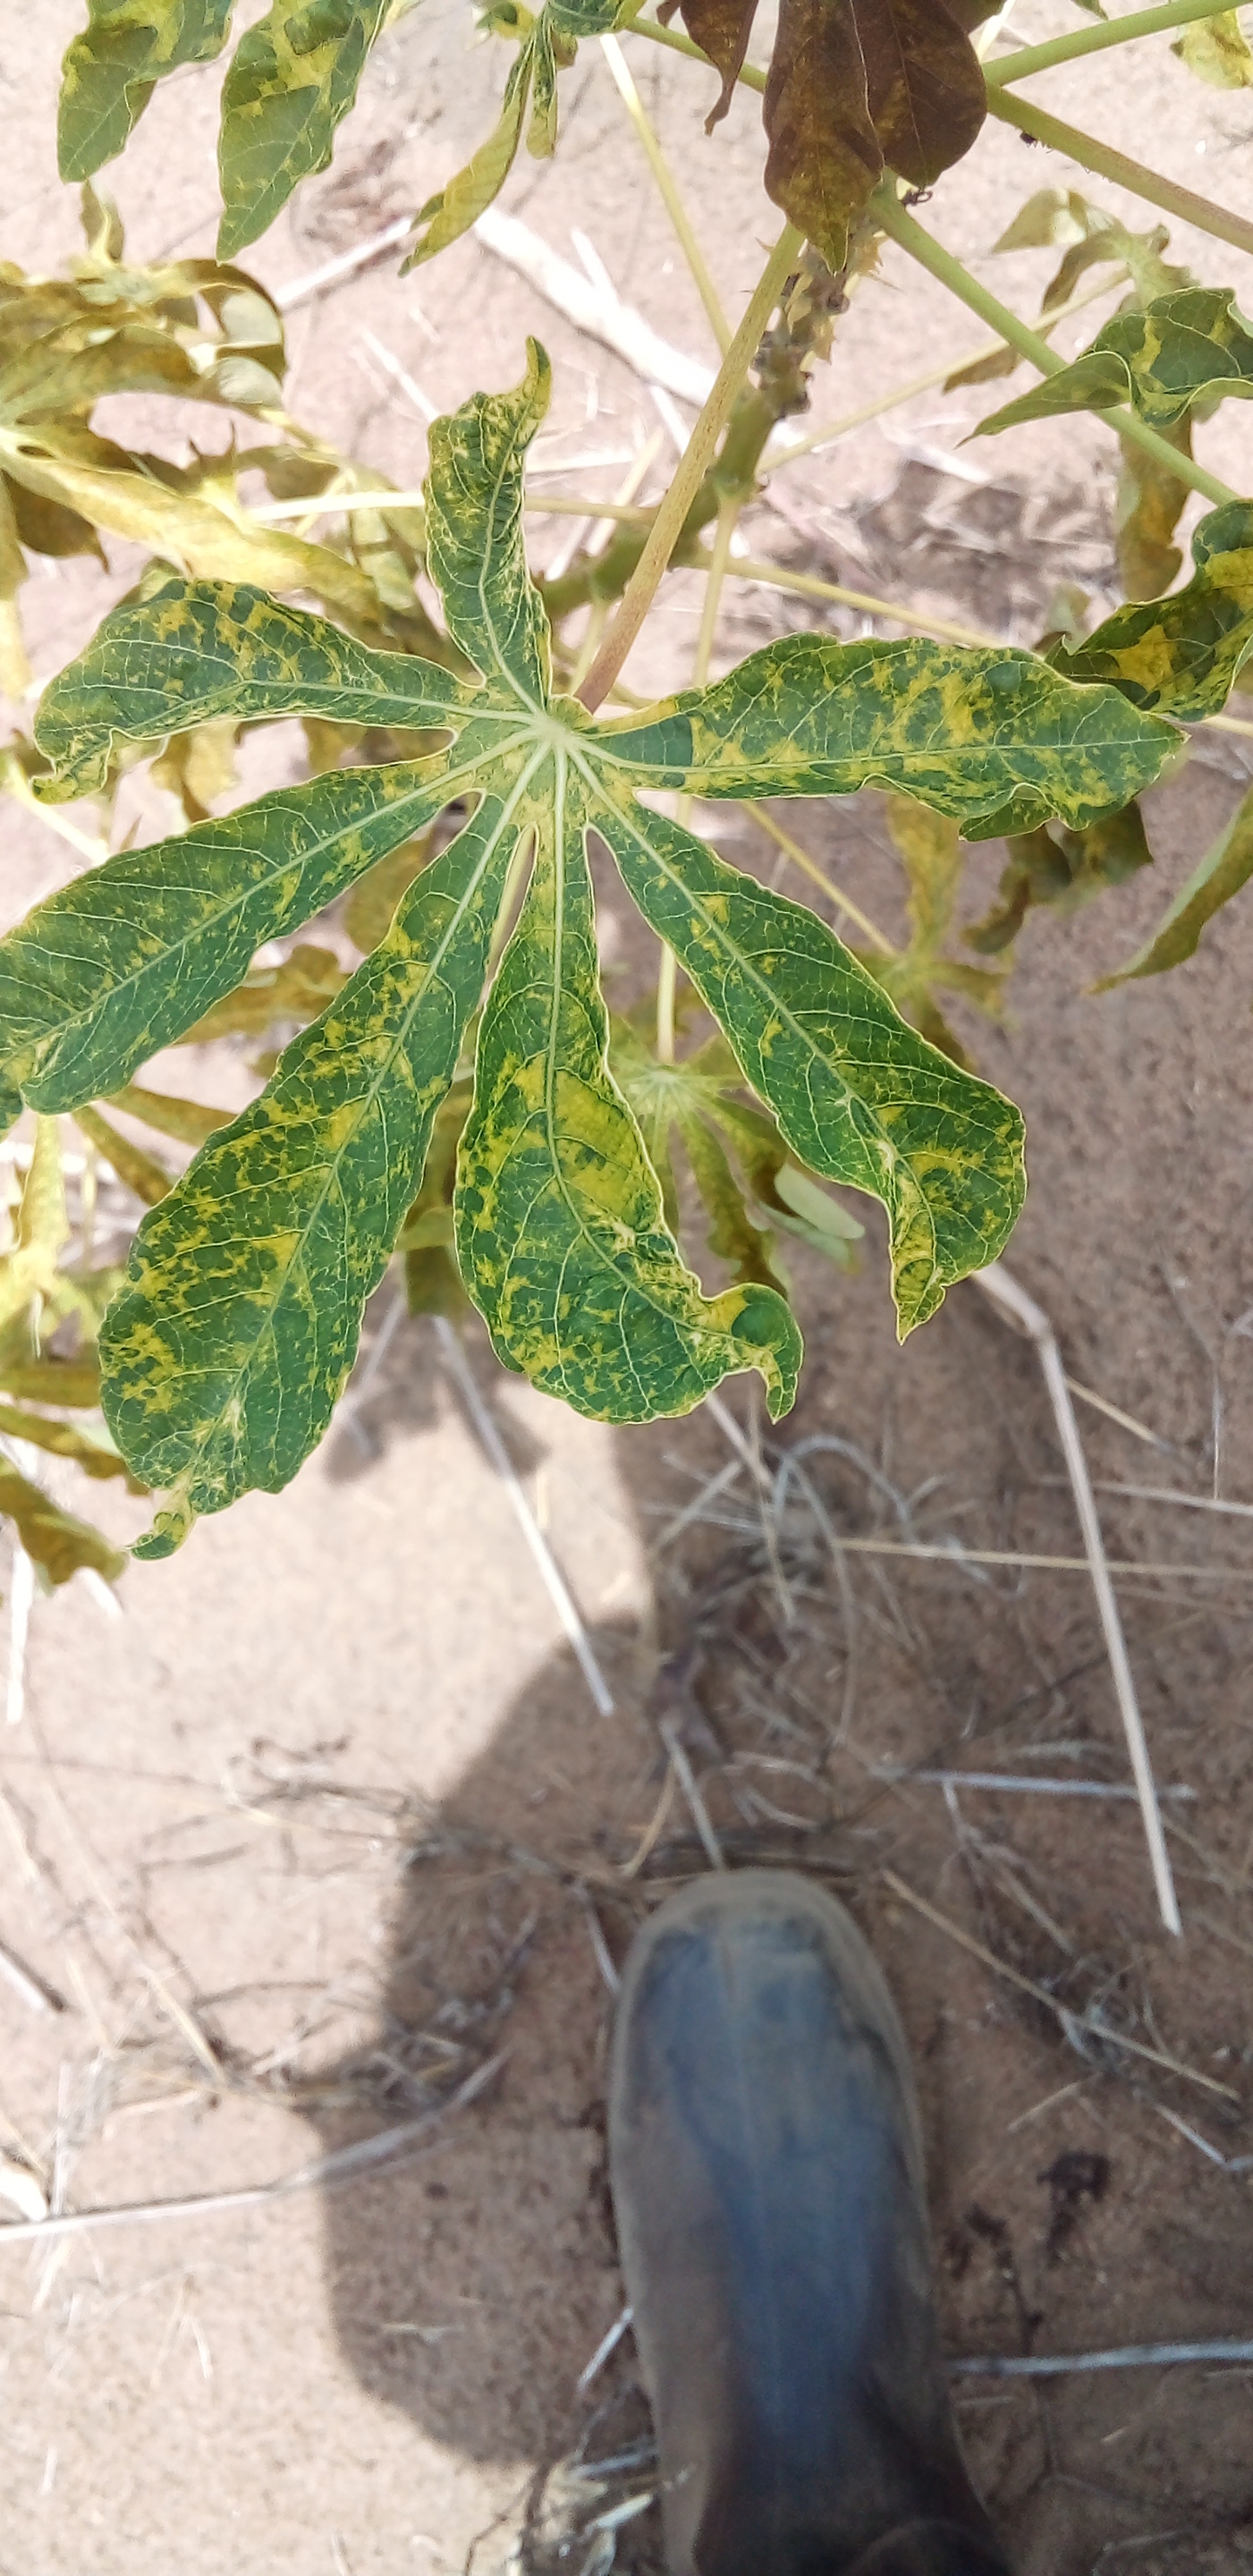
Label: cassava mosaic disease (cmd)